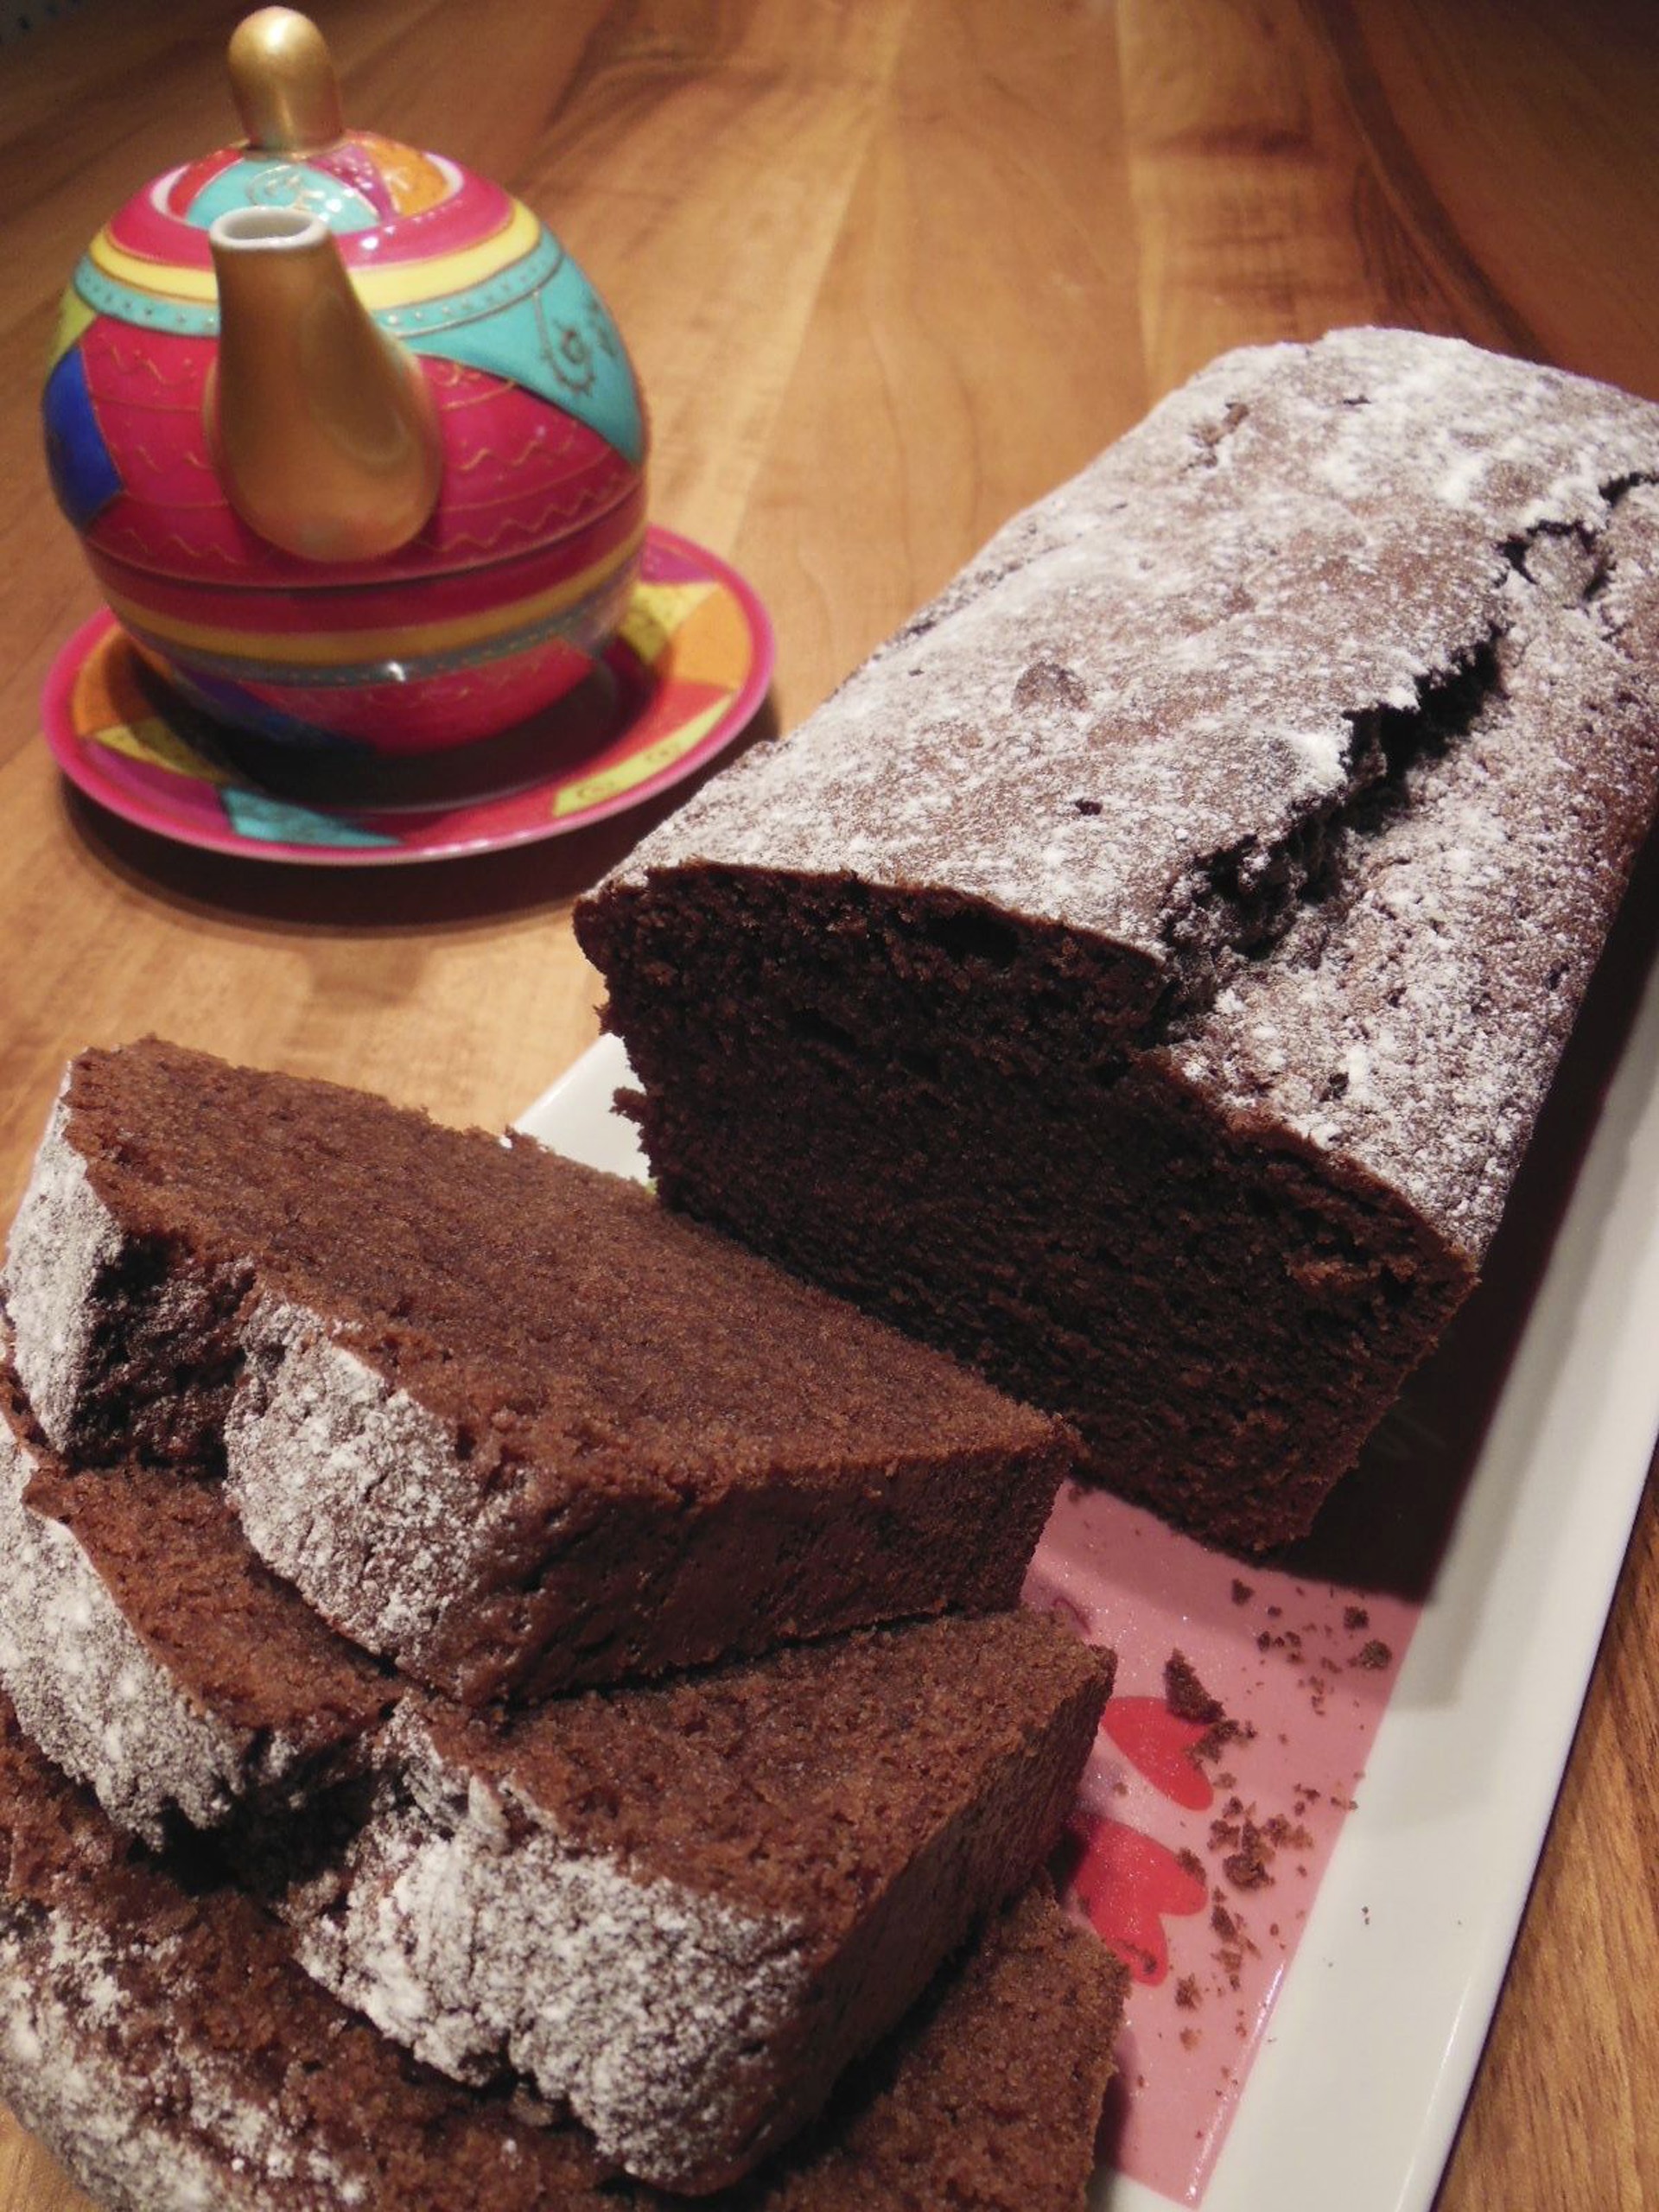
food, chocolate, baking, dessert, eat, delicious, cake, chocolate cake, bake, icing, tee, baked goods, torte, buttercream, chocolate brownie, sachertorte, flourless chocolate cake